Ray Ciarrocchi

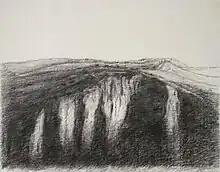
Ray Ciarrocchi, "Cliffs", 2014, charcoal and white pastel on paper, 25" × 33"

Ciarrocchi's first one-person exhibition was with the Tibor DeNagy Gallery during 1971. This was followed by seven additional exhibitions at the same gallery, the last taking place in 1985. Other exhibitions were with Fischbach Gallery, 1987 and 1989 and with Rich Perlow Gallery during 1993 and 1996. Ciarrocchi continues to exhibit both nationally and abroad. An exhibition entitled "Seeking the Darkness and the Light: Drawings of Italy," was held at the University of Richmond, Virginia in February 2015.